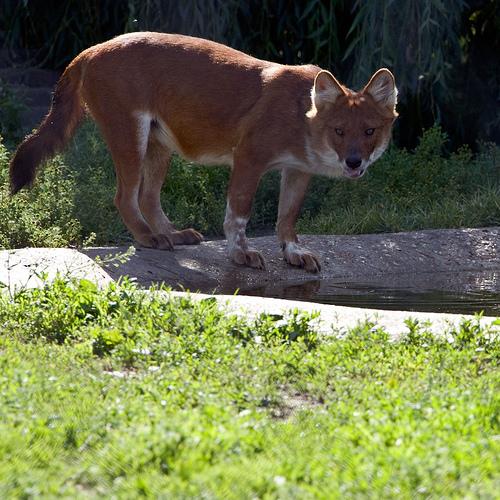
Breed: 209-n000043-dhole